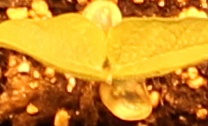
Label: Soybean